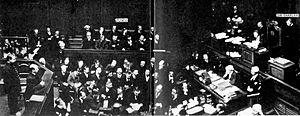
La peine de mort a été en vigueur au Royaume-Uni et dans les États qui l'ont précédé, l'Angleterre et l'Écosse, depuis les temps les plus anciens jusqu'à ce qu'elle soit abolie au XXᵉ siècle. La dernière exécution, par pendaison, a eu lieu en 1964, avant que la peine capitale soit abolie pour les meurtres, en 1969 en Grande-Bretagne et en 1973 en Irlande du Nord. Bien qu'elle n'ait pas été appliquée ensuite, la peine de mort est restée inscrite dans la loi pour certains crimes jusqu'en 1998.